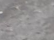
Surface type: compacted